Miles Warren

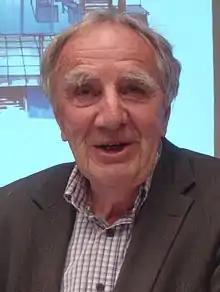
Warren in 2011

Sir Frederick Miles Warren (10 May 1929 – 9 August 2022) was a New Zealand architect. He apprenticed under Cecil Wood before studying architecture at the University of Auckland, eventually working at the London County Council where he was exposed to British New Brutalism. Upon returning to Christchurch, and forming the practice Warren and Mahoney, he was instrumental in developing the "Christchurch School" of architecture, an intersection between the truth-to-materials and structural expression that characterised Brutalism, and the low-key, Scandinavian and Japanese commitment to "straightforwardness". He retired from Warren and Mahoney in 1994 but continued to consult as an architect and maintain his historic home and garden at Ohinetahi.